Mercedes Simplex

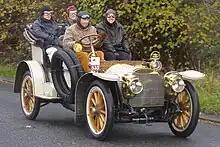
A 1904 Simplex during the 2008 London to Brighton Veteran Car Run

The car's predecessor, the Mercedes 35hp of 1901, had broken with the previous primitive automotive standards. Now, DMG and Maybach intended to improve this further by providing "comfort by means of simplicity", hence the name Simplex. A complementary explanation for the name is that, by the standards of 1901, the car was very simple to operate.